Morning Star (British newspaper)

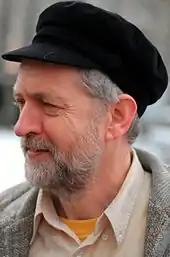
Contributor Jeremy Corbyn

In the first years of the twenty-first century, the paper has carried contributions from Uri Avnery, John Pilger, Green activist Derek Wall, ex-Mayor of London Ken Livingstone, Labour Members of Parliament (MPs) Jeremy Corbyn and John McDonnell, Green MP Caroline Lucas, former MP George Galloway (Respect), the cartoonist Martin Rowson, and many trade union general secretaries. Features are contributed by writers from a range of socialist, social democratic, green and religious perspectives. Despite this, according to then editor John Haylett in 2005: "things that happened in the Soviet Union 70 years ago are still being used as a stick to beat the "Morning Star"."